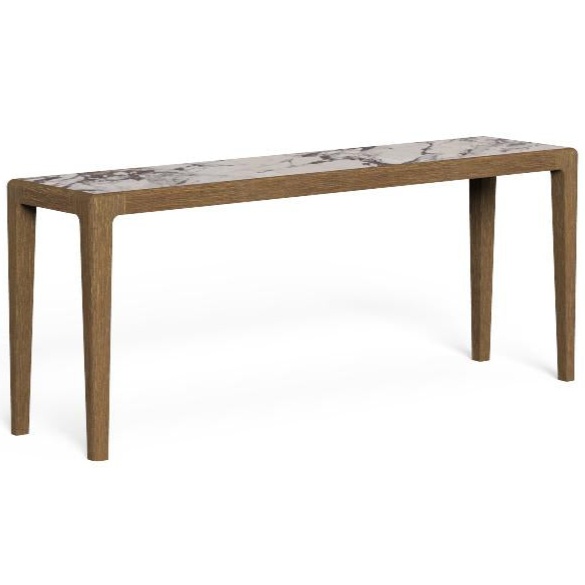
CRUISE Outdoor consolle table 160x40
Brand: Talenti
Category: Furniture > Outdoor Furniture > Outdoor Tables > Console Tables